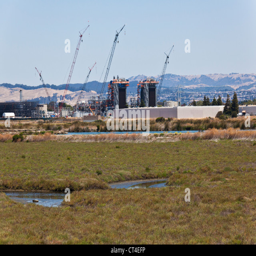
a natural gas fired power plant is under construction near marshes and wetlands along bay